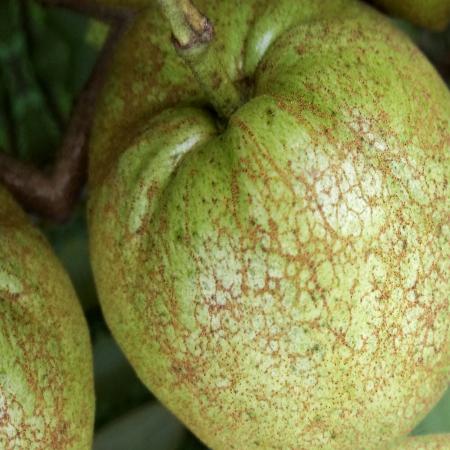
Label: Scab